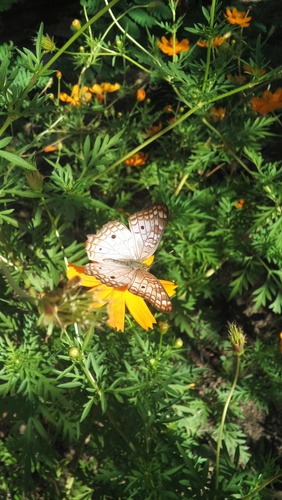
Scientific name: Anartia jatrophae
Common name: White peacock
Family: Nymphalidae
Order: Lepidoptera
Pollinator type: Primary pollinator
Habitat: Gardens, parks, and open areas
Geographic range: Southern United States to Argentina
Conservation status: Least Concern